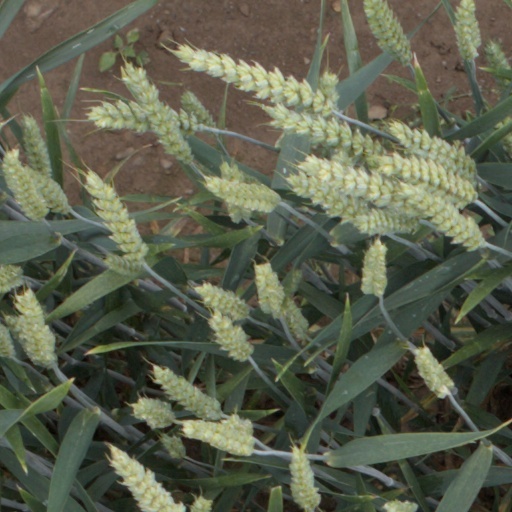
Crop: wheat